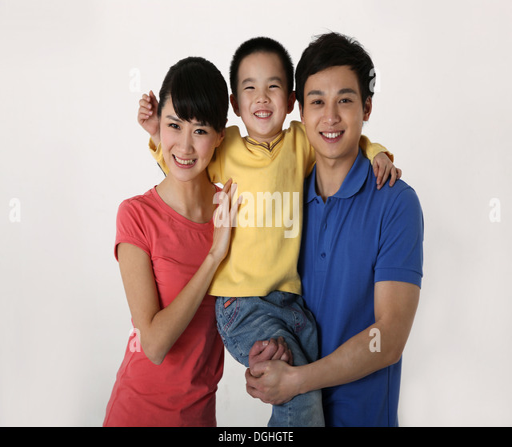
family with child embracing , parents holding their son , looking at the camera with smile